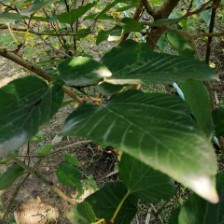
Variety: WhiteKing